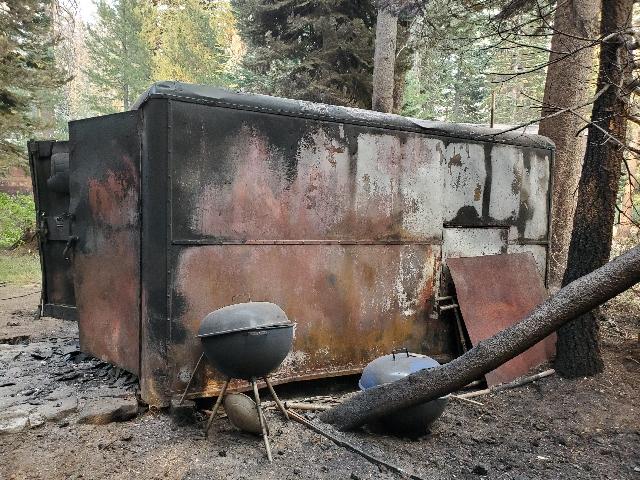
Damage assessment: destroyed